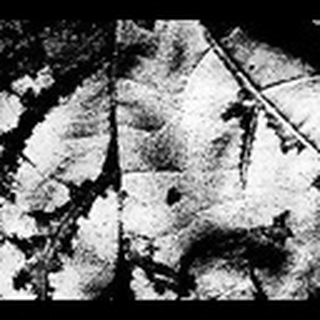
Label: cotton_bacterial_blight